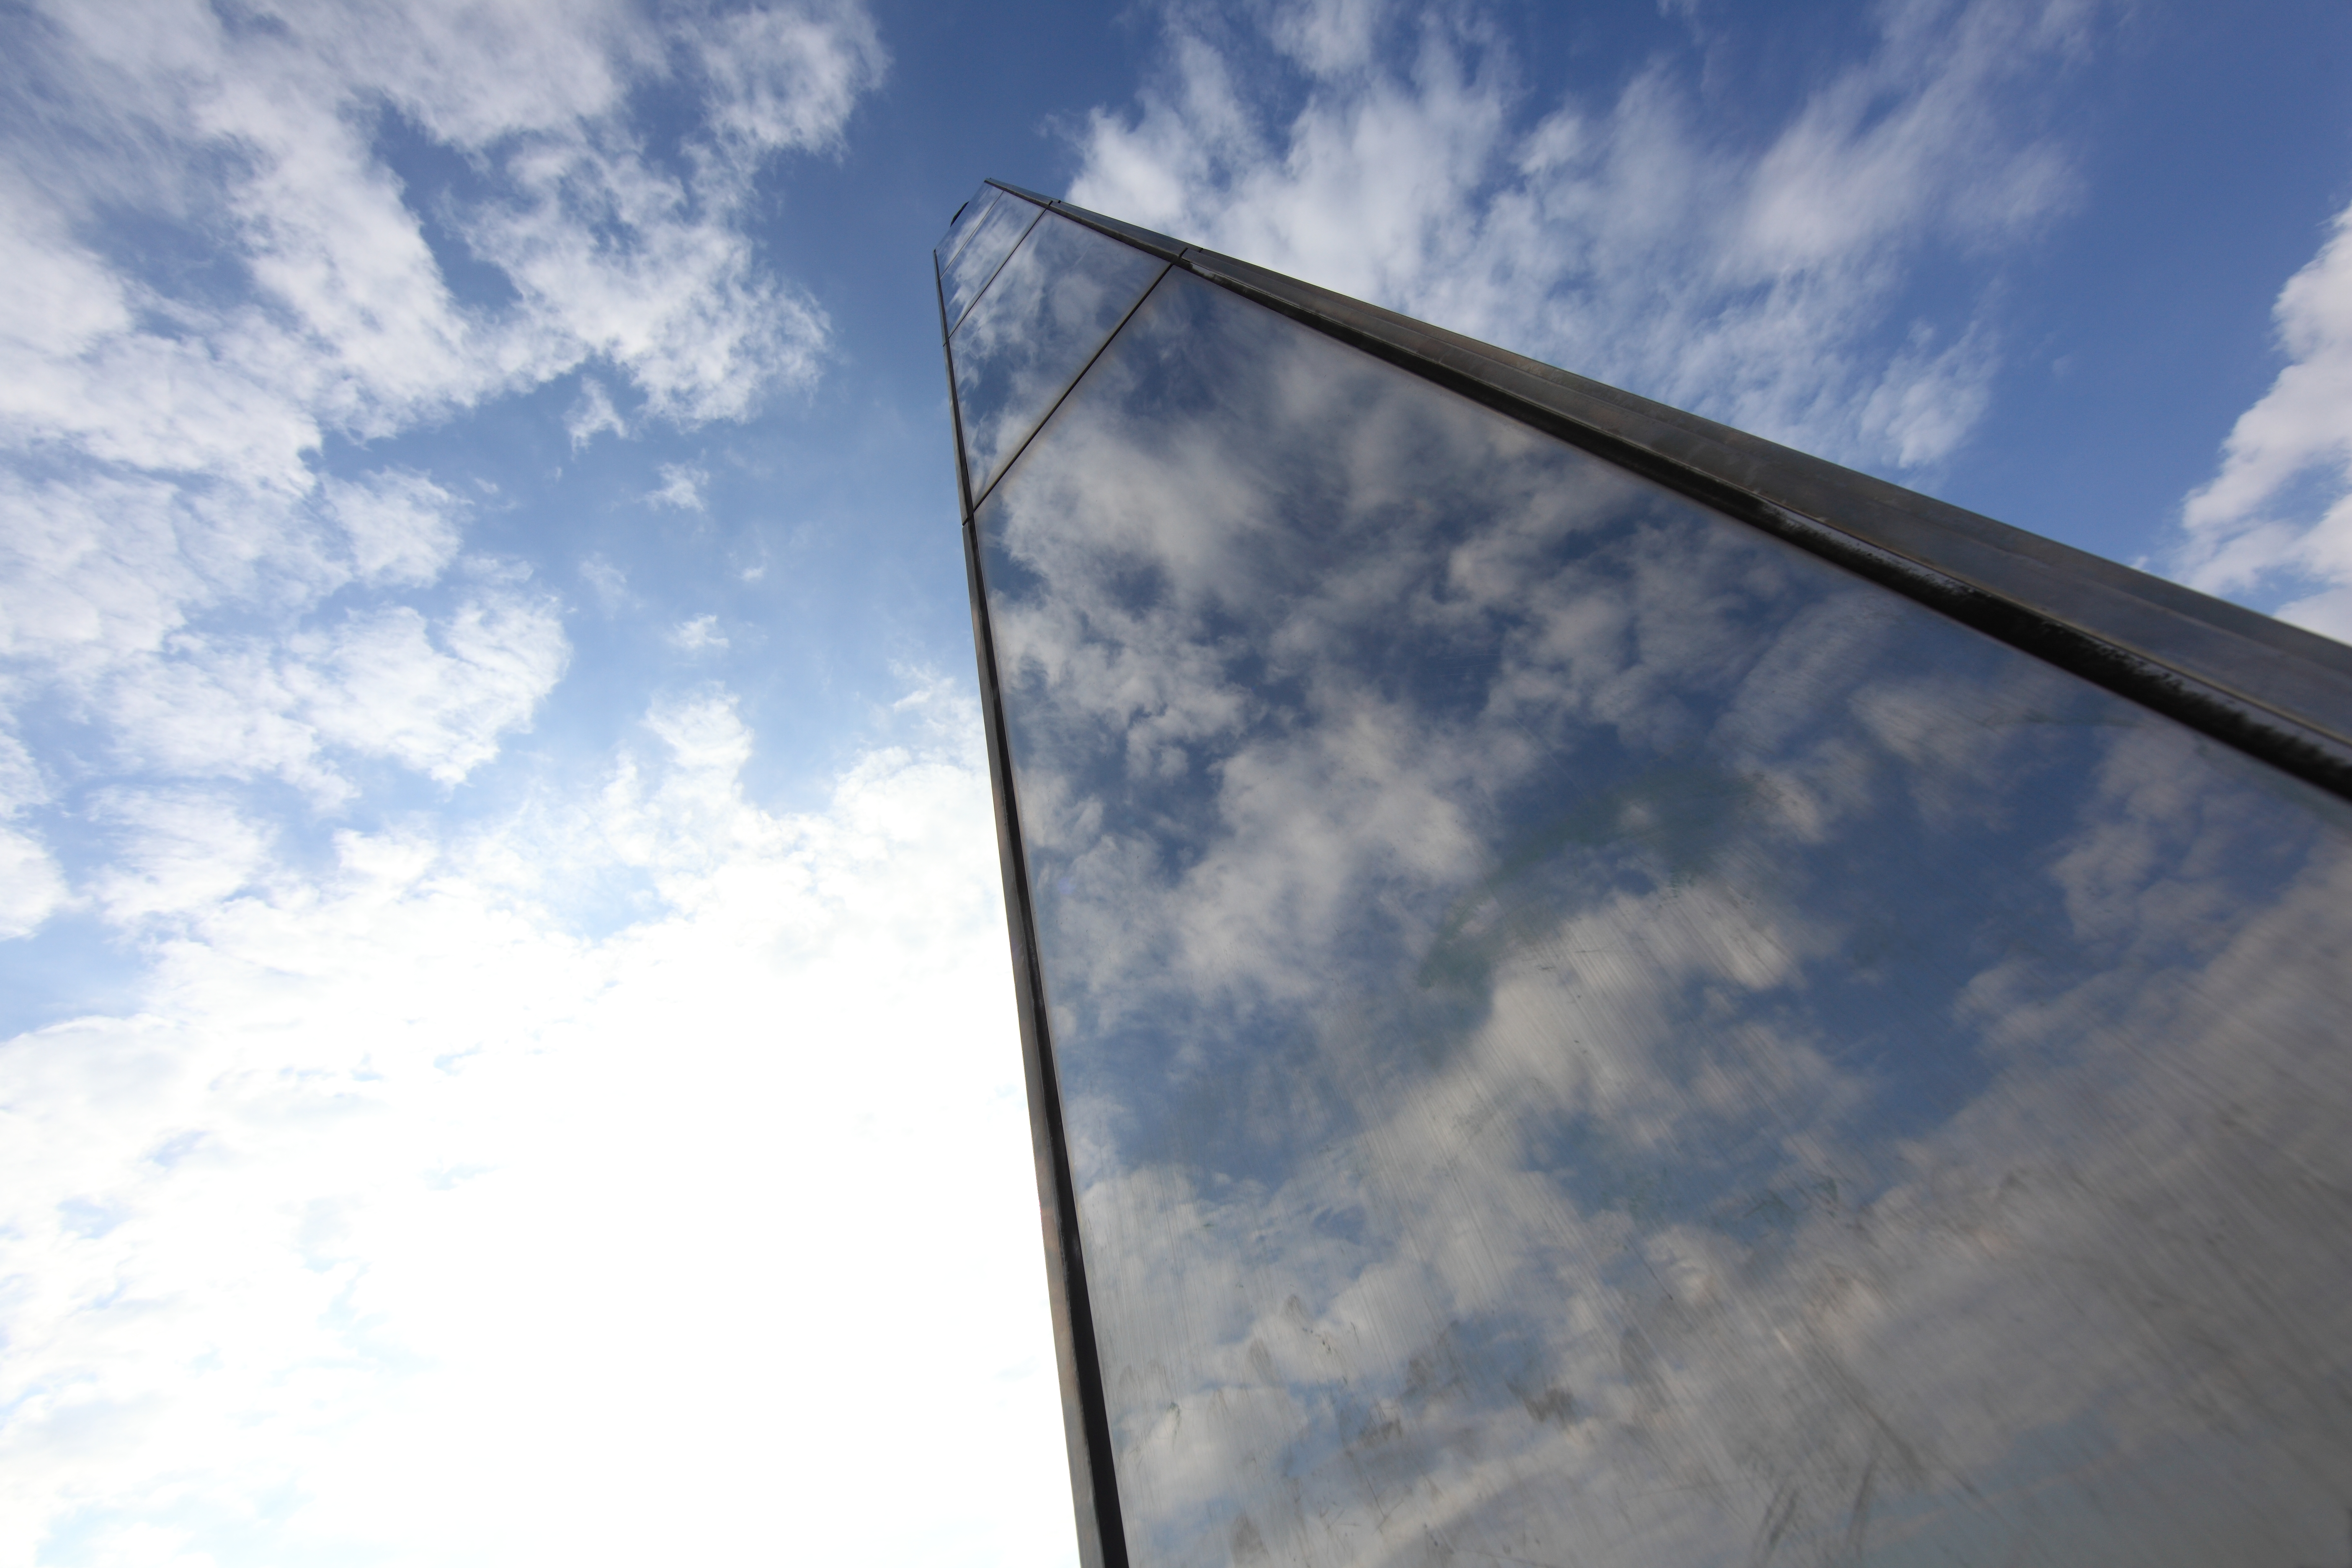
cloud, sky, sunlight, atmosphere, daytime, line, reflection, high, tower, park, blue, street light, lighting, cool image, 5d, hires, shape, markii, hi, res, resolution, chiba, kisarazu, ohdayamakouen, meteorological phenomenon, atmosphere of earth